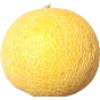
Label: Cantaloupe 1